464

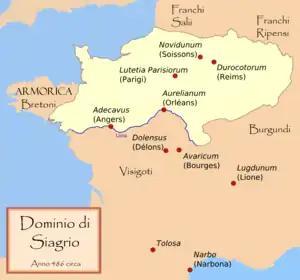
Kingdom of Syagrius (464)

Year 464 (CDLXIV) was a leap year starting on Wednesday of the Julian calendar. At the time, it was known as the Year of the Consulship of Rusticus and Olybrius (or, less frequently, year 1217 "Ab urbe condita"). The denomination 464 for this year has been used since the early medieval period, when the Anno Domini calendar era became the prevalent method in Europe for naming years.